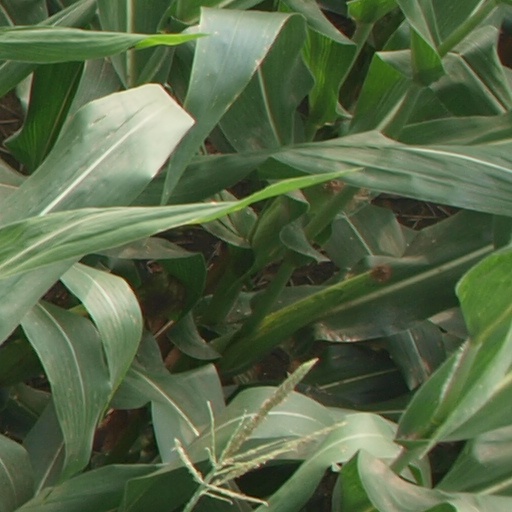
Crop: maize; corn